Fällkniven

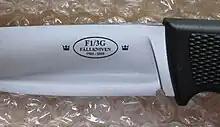
Fallkniven F1, 25 year anniversary blade stamp.

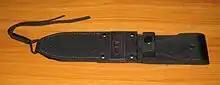
Cordura sheath for Fallkniven A1

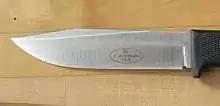
Fallkniven S1, first production stamp.

From start the knife could be purchased with either a brown open leather dangler sheath (like the current black one) or a cordura sheath similar to the A1.